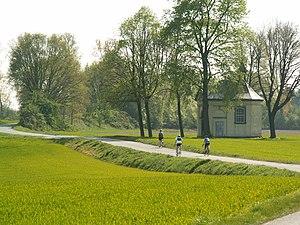
La chapelle du manoir Horr est á Grevenbroich-Neukirchen situé à environ 300 mètres à l'ouest du manoir